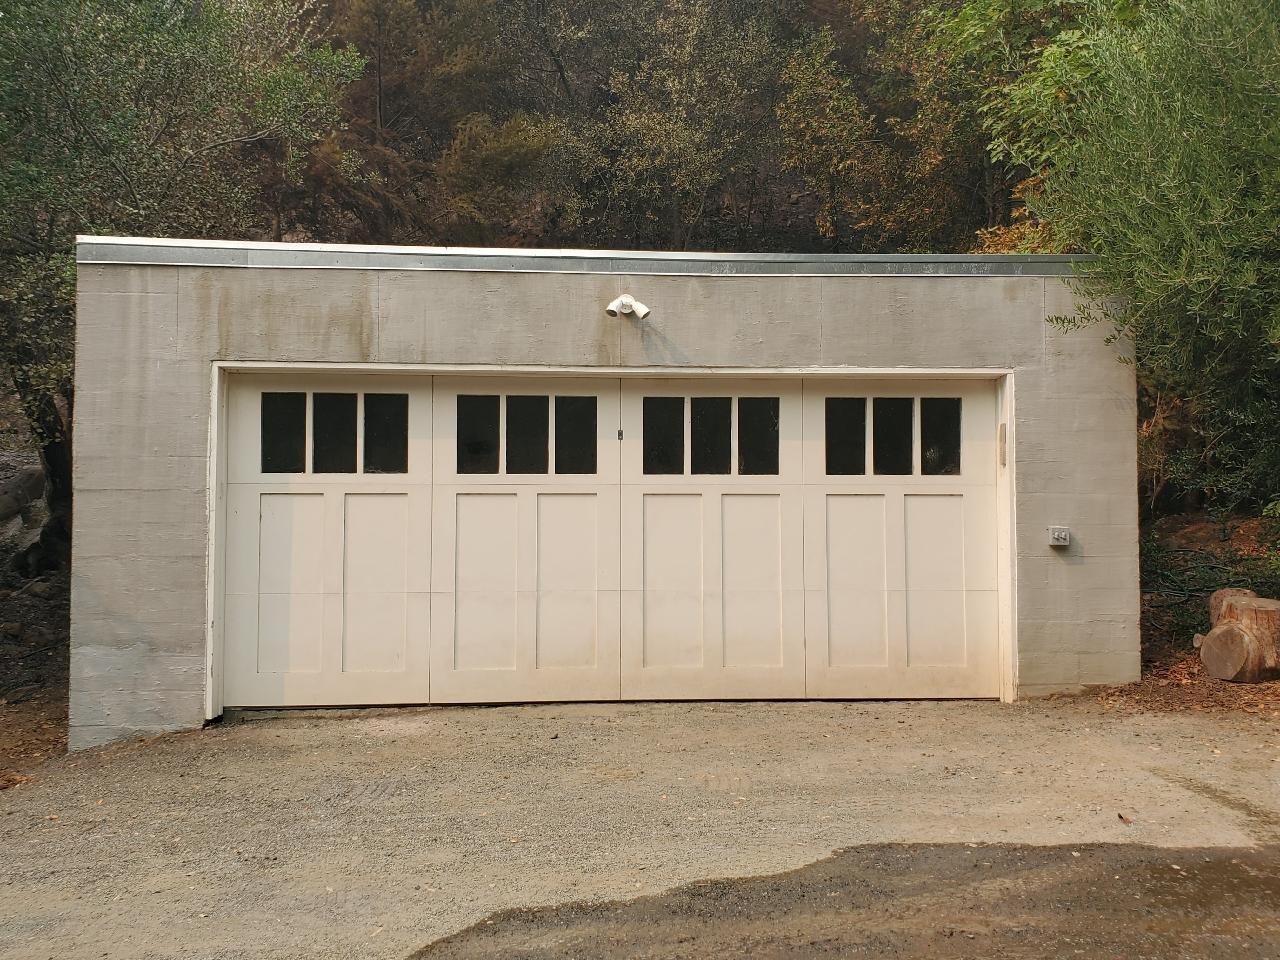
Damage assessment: minor